Creutz family

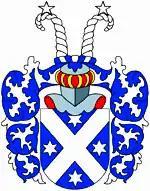
Coat of arms of the Creutz family

The Creutz family is a Swedish noble family with the title "friherre" (roughly equivalent to baron) with its roots in Swedish-governed Finland. The family, both a branch of counts and a baronial branch, continues in Finland and Sweden.